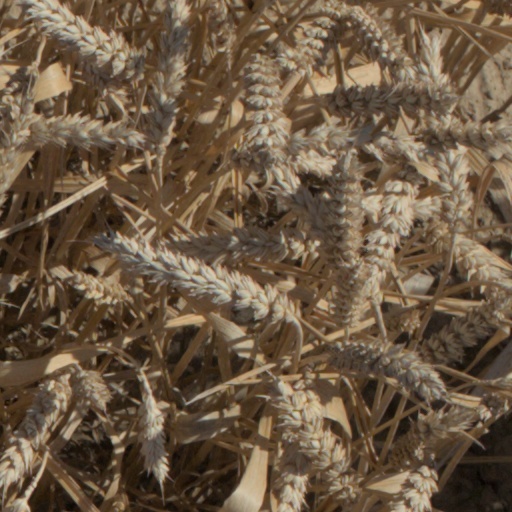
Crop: wheat